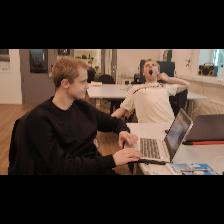
Label: Human